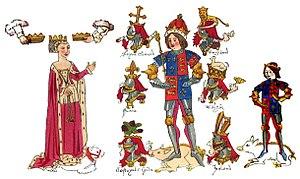
Le terme Ricardien désigne des personnes qui s'emploient à modifier la réputation posthume de Richard III, roi d'Angleterre de 1483 à 1485.
Richard III est le dernier roi d'Angleterre de la maison d'York, de 1483 à sa mort.
Le Sanglier blanc était l'emblème ou insigne personnel du roi anglais Richard III d'Angleterre, et est l'un des premiers exemples de l'utilisation de sangliers dans l'héraldique.
John Rous, né vers 1411-1420 et mort en 1492, est un historien et antiquaire anglais, célèbre pour son livre Historia Regum Angliae, qui décrit les rois d'Angleterre depuis Brutus de Bretagne jusqu'à Henri VII.